Economic history of Pakistan

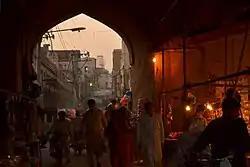
Old city of Lahore

Since independence in 1947, the economy of Pakistan has emerged as a semi-industrialized one, the on textiles, agriculture, and food production, though recent years have seen a push towards technological diversification. Pakistan's GDP growth has been gradually on the rise since 2012 and the country has made significant improvements in its provision of energy and security. However, decades of corruption and internal political conflict have usually led to low levels of foreign investment and underdevelopment.